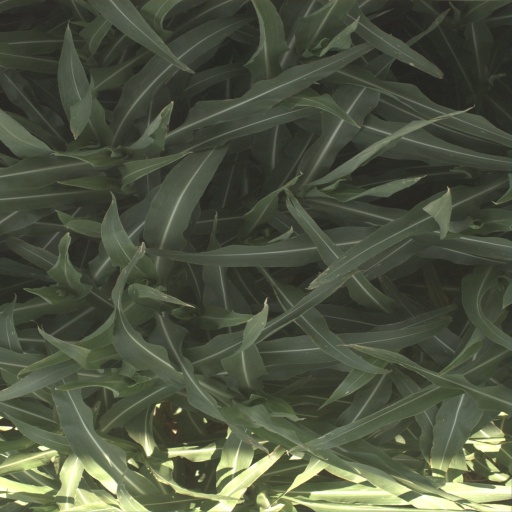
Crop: sorghum